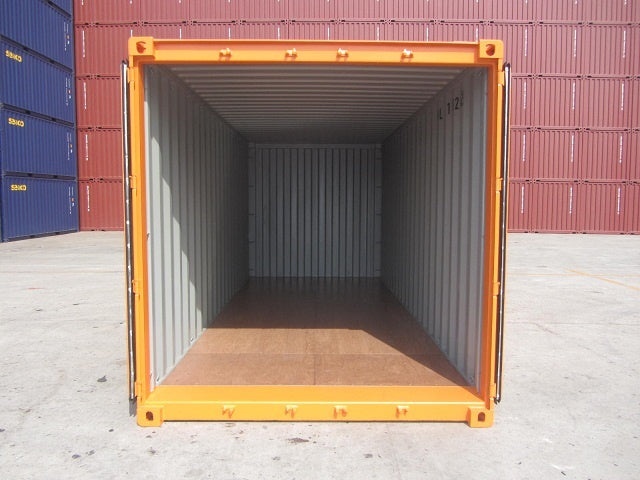
NOVO RECIPIENTE MARÍTIMO 20 PÉS (IVA INCLUÍDO)
Este modelo está disponível na versão HIGH CUBE, economizando 30 cm de altura. Recipiente de 6m usado ou novo Contêineres marítimos de 20 pés de última viagem e contêiner seco de 20' usado com placa CSC válida. Todos os nossos contêineres usados estão equipados com cantos ISO e bolsos de empilhadeira para manuseio. Os contêineres DRY de 20 pés usados são totalmente revisados, herméticos e herméticos. O contêiner de 6 m também está disponível como primeira viagem (novo contêiner). Eles são amplamente utilizados para a atividade de armazenamento, mas também para a atividade de auto-armazenamento, desenvolvimento de contêineres e transporte marítimo. O contêiner de primeira viagem de 20 pés é muito robusto com sua estrutura de aço corten e sua cobertura de cadeado. Garante a segurança dos produtos armazenados. Laterais e frente em chapa de aço com ventilação lateral, porta dupla com grades de fechamento. São estanques à água e ao ar, com piso de madeira colocado sobre travessas de aço. Especificidades Novo usado Disponível rapidamente Entrega na França e na Europa Entregue e descarregado no local. À prova d'água / à prova d'água (mau tempo, luz) Solução multimodal adequada para importação/exportação. Características técnicas Proteção: protegida contra roubo por campainha padrão Estrutura: aço CORTEN Piso: Madeira marinha laminada de 28 mm/bambu com revestimento antiderrapante (DRY) Abertura da porta: folha dupla a 270° na superfície exterior Distância entre garfos: 950 mm Dimensões Dimensões externas Comprimento: 6058 milímetros Largura: 2438 mm Altura: 2591 milímetros Dimensões interiores Comprimento: 5895 milímetros Largura: 2350 mm Altura: 2392 milímetros Dimensões da porta Largura: 2340 mm Altura: 2280 milímetros Estrutura: Corten totalmente soldado Piso: Contraplacado MARINO de 28 mm. Distância entre garfos: 2.050 mm Abertura da porta: 270° Peso: 2.250 quilos Carga máxima: 28.230 kg Peso máximo: 30.480 kg
Brand: Hercon transportes y contenedores sl
Category: Business & Industrial > Industrial Storage > Shipping Containers